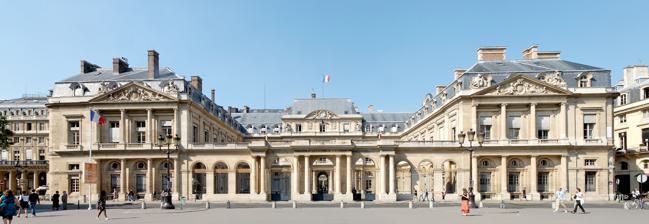
Building: Palais-Royal
Country: France
Year built: 1639
Palace and an associated garden located in the 1st arrondissement of Paris "Palais Royal" redirects here. For other uses, see Palais Royal (disambiguation) . Palais-Royal Entrance front of the Palais-Royal General information Location Paris , France Address 204 Rue Saint-Honoré , Place du Palais-Royal Current tenants Conseil d'État , Ministry of Culture , Constitutional Council Construction started 1633 Completed 1639 Renovated 1698–1700; 1719–1729; 1753–1779; 1782–1783; 1791–1793; 1828–1830 Client Cardinal Richelieu Design and construction Architect(s) Jacques Lemercier Jules Hardouin-Mansart Gilles-Marie Oppenord Pierre Contant d'Ivry Pierre-Louis Moreau Victor Louis Pierre Fontaine Charles Percier Website domaine-palais-royal.fr The Palais-Royal ( French: [pa.lɛ ʁwa.jal] ) is a former French royal palace located on Rue Saint-Honoré in the 1st arrondissement of Paris . The screened entrance court faces the Place du Palais-Royal, opposite the Louvre . Originally called the Palais-Cardinal , it was built for Cardinal Richelieu from about 1633 to 1639 by architect Jacques Lemercier . Richelieu bequeathed it to Louis XIII , before Louis XIV gave it to his younger brother, Philippe I, Duke of Orléans . As the succeeding Dukes of Orléans made such extensive alterations over the years, almost nothing remains of Lemercier's original design. The Palais-Royal is now the seat of the Ministry of Culture , the Conseil d'État and the Constitutional Council . The central Palais-Royal Garden (Jardin du Palais-Royal) serves as a public park; its arcade houses shops. History Palais-Cardinal The Palais-Cardinal, c. 1641 Originally called the Palais-Cardinal, the palace was the personal residence of Cardinal Richelieu . The architect Jacques Lemercier began his design in 1629; Construction commenced in 1633 and was completed in 1639. The gardens were begun in 1629 by Jean Le Nôtre (father of André Le Nôtre ), Simon Bouchard, and Pierre I Desgots , to a design created by Jacques Boyceau . Upon Richelieu's death in 1642 the palace became the property of the King and acquired the new name Palais-Royal . After Louis XIII died the following year, it became the home of the Queen Mother Anne of Austria and her young sons Louis XIV and Philippe, duke of Anjou , along with her advisor Cardinal Mazarin . From 1649, the palace was the residence of the exiled Henrietta Maria and Henrietta Anne Stuart , wife and daughter of the deposed King Charles I of England . The two had escaped England in the midst of the English Civil War and were sheltered by Henrietta Maria's nephew, King Louis XIV. The Palais Brion, a separate section near the rue de Richelieu to the west of the Palais-Royal, was purchased by Louis XIV from the heirs of Cardinal Richelieu. Louis had it connected to the Palais-Royal. It was at the Palais Brion that Louis had his mistress Louise de La Vallière stay while his affair with Madame de Montespan was still an official secret. Philippe I, Duke of Orléans Philippe de France, duc d'Orléans the younger brother of Louis XIV . Henrietta Anne was married to Louis' younger brother, Philippe I, Duke of Orléans in the palace chapel on 31 March 1661. After their marriage, Louis XIV allowed his brother and wife to use the Palais-Royal as their main Paris residence. The following year the new duchess gave birth to a daughter, Marie Louise d'Orléans , inside the palace. She created the ornamental gardens of the palace, which were said to be among the most beautiful in Paris. Under the new ducal couple, the Palais-Royal would become the social center of the capital. The palace was redecorated and new apartments were created for the Duchess's maids and staff. Several of the women who later came to be favourites to King Louis XIV were from her household: Louise de La Vallière , who gave birth there to two sons of the King, in 1663 and 1665; Françoise-Athénaïs, marquise de Montespan , who supplanted Louise; and Angélique de Fontanges , who was in service to the second Duchess of Orléans. The court gatherings at the Palais-Royal were famed all around the capital as well as all of France. It was at these parties that the crème de la crème of French society came to see and be seen. Guests included the main members of the royal family like the Queen Mother, Anne of Austria ; Anne, Duchess of Montpensier , the Princes of Condé and of Conti . Philippe's favourites were also frequent visitors. General site plan (1692) by François d'Orbay , showing the gardens as redesigned by André Le Nôtre around 1674 After Henrietta Anne died in 1670 the Duke took a second wife, the Princess Palatine , who preferred to live in the Château de Saint-Cloud . Saint-Cloud thus became the main residence of her eldest son and the heir to the House of Orléans , Philippe Charles d'Orléans known as the Duke of Chartres . The Palais Brion on the 1739 Turgot map of Paris The Académie Royale de Peinture et de Sculpture occupied the Palais Brion from 1661 to 1691 and shared it with the Académie Royale d'Architecture from 1672. The royal collection of antiquities was installed there under the care of the art critic and official court historian André Félibien , who was appointed in 1673. About 1674 the Duke of Orléans had André Le Nôtre redesign the gardens of the Palais-Royal. After the dismissal of Madame de Montespan and the arrival of her successor, Madame de Maintenon , who forbade any lavish entertainment at Versailles , the Palais-Royal was again a social highlight. In 1692, on the occasion of the marriage of the duke of Chartres to Françoise Marie de Bourbon , Mademoiselle de Blois , a legitimised daughter of Louis XIV and Madame de Montespan, the King deeded the Palais-Royal to his brother. The new couple did not occupy the northeast wing, where Anne of Austria had originally lived, but instead chose to reside in the Palais Brion. For the convenience of the bride, new apartments were built and furnished in the wing facing east on the rue de Richelieu . It was at this time that Philippe commissioned a Grande Galerie along the rue de Richelieu for his famous Orleans Collection of paintings, which was easily accessible to the public. Designed by the architect Jules Hardouin-Mansart , it was constructed around 1698–1700 and painted with Virgilian subjects by Coypel . The cost of this reconstruction totaled about 400,000 livres . Hardouin-Mansart's assistant, François d'Orbay , prepared a general site plan, showing the Palais-Royal before these alterations were made. Philippe II, Duke of Orléans When the Duke of Orléans died in 1701, his son became the head of the House of Orléans . The new Duke and Duchess of Orléans took up residence at the Palais-Royal. Two of their daughters, Charlotte Aglaé d'Orléans , later the Duchess of Modena , and Louise Diane d'Orléans , later the Princess of Conti , were born there. The duc d'Orléans' Council in 1716, with Cardinal Fleury sitting at the Palais-Royal. Gobelins tapestry overdoors are woven with the Orléans arms. At the death of Louis XIV in 1715, his five-year-old great-grandson succeeded him. The Duke of Orléans became Regent for the young Louis XV , setting up the country's government at the Palais-Royal, while the young king lived at the nearby Tuileries Palace . The Palais-Royal housed the magnificent Orleans Collection of some 500 paintings, which was arranged for public viewing until it was sold abroad in 1791. He commissioned Gilles-Marie Oppenord to redesign the apartments of the Duchess on the ground floor in 1716 and to decorate the Grand Appartement of the Palais Brion in the light and lively style Régence that foreshadowed the Rococo , as well as the Regent's more intimate petits appartements . Oppenord also made changes to the Grande Galerie of the Palais Brion and created a distinctive Salon d'Angle, which connected the Grand Appartement to the Grande Galerie along the rue de Richelieu (1719–20; visible on the 1739 Turgot map of Paris ). All of this work was lost, when the Palais Brion was demolished in 1784 for the construction of the Salle Richelieu , now hosting the Comédie-Française . Louis d'Orléans Palais-Royal on the 1739 Turgot map of Paris with the gardens as redesigned by Claude Desgots in 1729. The palace itself fronts on its small square. After the Regency, the social life of the palace became much more subdued. Louis XV moved the court back to Versailles and Paris was again ignored. The same happened with the Palais-Royal. Louis d'Orléans succeeded his father as the new duke of Orléans in 1723. He and his son Louis Philippe lived at the other family residence in Saint-Cloud, which had been empty since the death of the Princess Palatine in 1722. Claude Desgots redesigned the gardens of the Palais-Royal in 1729. Louis Philippe I In 1752 Louis Philippe I succeeded his father as the duke of Orléans. The Palais-Royal was soon the scene of the notorious debaucheries of Louise Henriette de Bourbon who had married to Louis Philippe in 1743. New apartments (located in what is now the northern section of the Rue-de-Valois wing) were added for her in the early 1750s by the architect Pierre Contant d'Ivry . She died at the age of thirty-two in 1759. She was the mother of Louis Philippe II, Duke of Orléans , later known as Philippe Égalité . A few years after the death of Louise Henriette, her husband secretly married his mistress, the witty marquise de Montesson , and the couple lived at the Château de Sainte-Assise where he died in 1785. Just before his death, he completed the sale of the Château de Saint-Cloud to Queen Marie Antoinette . Louis Philippe II Louis Philippe II, Duke of Orléans was born at Saint-Cloud and later moved to the Palais-Royal and lived there with his wife, the wealthy Louise Marie Adélaïde de Bourbon whom he had married in 1769. The duke controlled the Palais-Royal from 1780 onward. The couple's eldest son, Louis-Philippe III d'Orléans , was born there in 1773. Louis Philippe II succeeded his father as the head of the House of Orléans in 1785. Theatres of the Palais-Royal Plan of the Palais-Royal with the theatre in the east wing ( Blondel , Architecture françoise , 1754) The Palais-Royal had contained one of the most important public theatres in Paris, in the east wing on the rue Saint-Honoré (on a site just to the west of what is now the rue de Valois ). It was built from 1637 to 1641 to designs by Lemercier and was initially known as the Great Hall of the Palais-Cardinal . This theatre was later used by the troupe of Molière beginning in 1660, by which time it had become known as the Théâtre du Palais-Royal. After Molière 's death in 1673 the theatre was taken over by Jean-Baptiste Lully , who used it for his Académie Royale de Musique (the official name of the Paris Opera at that time). 1780 plan of the Palais-Royal with Moreau's opera house (1770–1781) The Opera's theatre was destroyed by fire in 1763, but was rebuilt to the designs of architect Pierre-Louis Moreau Desproux on a site slightly further to the east (where the rue de Valois is located today) and reopened in 1770. This second theatre continued to be used by the Opera until 1781, when it was also destroyed by fire, but this time it was not rebuilt. Moreau Desproux also designed the adjacent surviving entrance façades of the Palais-Royal. At the request of Louis Philippe II two new theatres were constructed in the Palais-Royal complex shortly after the fire. Both of these new theatres were designed by Victor Louis , the architect who also designed the shopping galleries facing the garden (see below). The first theatre, which opened on 23 October 1784, was a small puppet theatre in the northwest corner of the gardens at the intersection of the Galerie de Montpensier and the Galerie de Beaujolais . Initially it was known as the Théâtre des Beaujolais, then as the Théâtre Montansier, after which Victor Louis enlarged it for the performance of plays and operas. Later, beginning with the political turmoil of the Revolution , this theatre was known by a variety of other names. It was converted to a café with shows in 1812, but reopened as a theatre in 1831, when it acquired the name Théâtre du Palais-Royal , by which it is still known today. The Salle Richelieu , designed and constructed 1786–1790 by Victor Louis , became the theatre of the Comédie-Française in 1799. Palais-Royal (c. 1790) with Victor Louis' second theatre on the left and the rue de Valois replacing Moreau's opera on the right Louis Philippe II's second theatre was larger and located near the southwest corner of the complex, on the rue de Richelieu . He originally intended it for the Opera, but that company refused to move into it. Instead he offered it to the Théâtre des Variétés-Amusantes , formerly on the boulevard du Temple but since 1 January 1785 playing in a temporary theatre in the gardens of the Palais-Royal. This company changed its name to Théâtre du Palais-Royal on 15 December 1789, and later moved into the new theatre upon its completion, where they opened on 15 May 1790. On 25 April 1791 the anti-royalist faction of the Comédie-Française , led by Talma , left that company's theatre on the left bank (at that time known as the Théâtre de la Nation, but today as the Odéon ), and joined the company on the rue de Richelieu, which promptly changed its name to Théâtre Français de la rue de Richelieu. With the founding of the French Republic in September 1792 the theatre's name was changed again, to Théâtre de la République. In 1799 the players of the split company reunited at the Palais-Royal, and the theatre officially became the Comédie-Française, also commonly known as the Théâtre-Français, names which it retains to this day. Shopping arcades Galerie de Montpensier in the 18th century Perspective view of the royal palace from the garden side Louis Philippe II also had Victor Louis build six-story apartment buildings with ground-floor colonnades facing the three sides of the palace garden between 1781 and 1784. On the outside of these wings three new streets were constructed in front of the houses that had formerly overlooked the garden: the rue de Montpensier on the west, rue de Beaujolais to the north, and rue de Valois on the east. He commercialised the new complex by letting out the area under the colonnades to retailers and service-providers and in 1784 the shopping and entertainment complex opened to the public. Over a decade or so, sections of the Palais were transformed into shopping arcades that became the centre of 18th-century Parisian economic and social life. Though the main part of the palace ( corps de logis ) remained the private Orléans seat, the arcades surrounding its public gardens had 145 boutiques, cafés, salons, hair salons, bookshops, museums, and countless refreshment kiosks. These retail outlets sold luxury goods such as fine jewelry, furs, paintings and furniture to the wealthy elite. Stores were fitted with long glass windows which allowed the emerging middle-classes to window shop and indulge in fantasies. Thus, the Palais-Royal became one of the first of the new style of shopping arcades and became a popular venue for the wealthy to congregate, socialise and enjoy their leisure time. The redesigned palace complex became one of the most important marketplaces in Paris. It was frequented by the aristocracy, the middle classes, and the lower orders. It had a reputation as being a site of sophisticated conversation (revolving around the salons, cafés, and bookshops), shameless debauchery (it was a favorite haunt of local prostitutes), as well as a hotbed of Freemasonic activity . Designed to attract the genteel middle class, the Palais-Royal sold luxury goods at relatively high prices. However, prices were never a deterrent, as these new arcades came to be the place to shop and to be seen. Arcades offered shoppers the promise of an enclosed space away from the chaos that characterised the noisy, dirty streets; a warm, dry space away from the elements; and a safe-haven where people could socialise and spend their leisure time. Promenading in the arcades became a popular eighteenth century pastime for the emerging middle classes. From the 1780s to 1837, the palace was once again the centre of Parisian political and social intrigue and the site of the most popular cafés. The historic restaurant " Le Grand Véfour ", which opened in 1784, is still there. In 1786, a noon cannon was set up by a philosophical amateur, set on the Paris meridian , in which the sun's noon rays, passing through a lens, lit the cannon's fuse. The noon cannon is still fired at the Palais-Royal, though most of the ladies for sale have disappeared, those who inspired the Abbé Delille 's lines: Dans ce jardin on ne rencontre Ni prés, ni bois, ni fruits, ni fleurs. Et si l'on y dérègle ses mœurs, Au moins on y règle sa montre. ("In this garden one encounters neither meadows, nor woods, nor fruits, nor flowers. And, if one upsets one's morality, at least one may reset one's watch.") Design of 1781 by Victor Louis for the garden façade The garden surrounded by the arcades in 2005 The Cirque du Palais-Royal, constructed in the center of the garden, has been described as "a huge half-subterranean spectacle space of food, entertainments, boutiques, and gaming that ran the length of the park and was the talk of the capital." It was destroyed by fire on 15 December 1798. Inspired by the souks of Arabia, the Galerie de Bois, a series of wooden shops linking the ends of the Palais-Royal and enclosing the south end of the garden, was first opened in 1786. For Parisians, who lived in the virtual absence of pavements, the streets were dangerous and dirty; the arcade was a welcome addition to the streetscape as it afforded a safe place where Parisians could window shop and socialise. Thus, the Palais-Royal began what architectural historian Bertrand Lemoine [ fr ] describes as "l’Ère des passages couverts" (the Arcade Era), which transformed European shopping habits between 1786 and 1935. View of the Palais-Royal garden looking north in 1788 with the Cirque du Palais-Royal in the center Plan of the Palais-Royal in 1795 Palais de l'Égalité and the Revolution Galeries de bois at the Palais-Royal, by Theodor Josef Hubert Hoffbauer , lithograph, c. 1825 Palais-Royal Gardens: Illustration from an 1863 guide to Paris. Modern planting maintains the lawn, fountains, and trees. During the revolutionary period, Philippe d'Orléans became known as Philippe Égalité and ruled at the Palais de l'Égalité, as it was known during the more radical phase of the Revolution . He had made himself popular in Paris when he opened the gardens of the palace to all Parisians. In one of the shops around the garden Charlotte Corday bought the knife she used to stab Jean-Paul Marat . Along the galeries , ladies of the night lingered, and smart gambling casinos were lodged in second-floor quarters. The Marquis de Sade referred to the grounds in front of the palace in his Philosophy in the Bedroom (1795) as a place where progressive pamphlets were sold. Upon the execution of the Duke, the palace's ownership lapsed to the state, whence it was called Palais du Tribunat. The Comédie-Française , the state theatre company, was reorganised by Napoleon in the décret de Moscou on 15 October 1812, which contains 87 articles. Bourbon restoration to Second Empire Duke of Orléans leaving the Palais-Royal to go to the city hall, 31 July 1830, two days after the July Revolution After the Restoration of the Bourbons , at the Palais-Royal the young Alexandre Dumas obtained employment in the office of the powerful Duke of Orléans , who regained control of the palace during the Restoration. The Duke had Pierre-François-Léonard Fontaine draw up plans to complete work left unfinished by the Duke's father. Fontaine's most significant work included the western wing of the Cour d'Honneur, the Aile Montpensier, and with Charles Percier , what was probably the most famous of Paris's covered arcades, the Galerie d'Orléans, enclosing the Cour d'Honneur on its north side. Both were completed in 1830. The Galerie d'Orléans was demolished in the 1930s, but its flanking rows of columns still stand between the Cour d'Honneur and the Palais-Royal Garden. Following the July Revolution of 1830 when the Duke of Orléans ascended the throne as Louis-Phillipe I, the palace remained the principal residence of the new monarch. In the Revolution of 1848 , a Paris mob attacked and looted the royal residence Palais-Royal, particularly the art collection of King Louis-Philippe. During the Second French Republic , the palace was briefly renamed the "Palais-National". During the Second French Empire of Napoleon III , the Palais-Royal became home to the cadet branch of the Bonaparte family, represented by Prince Napoléon-Jérôme Bonaparte , Napoleon III's cousin. A lavish dining room was constructed in the Second Empire style , and is now known as the Salle Napoleon of the Council of State. During the final days of Paris Commune , on May 24, 1871, the palace, seen as a symbol of aristocracy, was set afire by the Communards, but suffered less damage than other government buildings. As a result, it became the temporary (and later permanent) home of several state institutions, including the Conseil d'Etat , or State Council. The Palais-Royal today Palais-Royal, Paris: 1. Ministère de la Culture - 2. Conseil constitutionnel - 3. Conseil d'État - 4. Comédie-Française - 5. Théâtre éphémère - 6. Colonnes de Buren - 7. Théâtre du Palais-Royal Today, the Palais-Royal is the home of the Conseil d'État , the Constitutional Council , and the Ministry of Culture . South façade The south front of the Palais-Royal, with the Conseil d'Etat (Council of State) in the center The buildings of the Palais-Royal face south to the Place du Palais-Royal and the Louvre across the Rue de Rivoli . The central part of the palace is occupied by the Conseil-d'État, or State Council. It has three floors, and is topped by a low cupola and a rounded pediment filled with sculpture. Two arched passages under the central building lead to the Courtyard of Honor behind. In the east wing, to the right, are offices of the Ministry of Culture and Communication. The two wings of the building have triangular fronts filled with sculpture, inspired by classical architecture and typical of the Louis XIV style . Sculpture of the Pediment of the Council of State Sculpture of the south front, by Augustin Pajou On the west side of the Council building is Place Colette , and the Salle Richelieu of the Comédie Française . Behind that are the offices of the Constitutional Council. On the left side of the Salle Richelieu is another small square, Place André Malraux. Council of State Napoleon on the Stairway of Honor (1807) Stairway of Honor of the Conseil d'Etat, with trompe l'oeil painting of an arch and statue on first floor Dome over the Stairway of Honor with gilded bursting pomegranate emblems of Philippe d'Orléans Salle Napoleon, decorated 1858-60 for Ministry of Colonies of Napoleon III General Assembly Chamber of the Council of State Murals of the General Assembly Chamber, depicting France at work Tribunal of Conflicts of the Council of State Trompe l'oeil ceiling of the Tribunal of Conflicts The Council of State , created by Napoleon in 1799, inherited many of the functions of the earlier Royal Council , acting both as a consultant to the government and a kind of Supreme Court. It was installed in the Palais-Royal in 1875. The Conseil has its own courtyard, facing out onto the Place du Palais-Royal and the Rue de Rivoli. Inside is the grand horseshoe stairway of honor, which curves upward along the walls to the landing on the first floor. It is decorated with theatrical effects, including ionic columns, and blind arches giving the illusion of bays. A trompe-l'oeil painting in an archway appears to give a view of a classical statue, above which putti hold wreathes around a bust of Cardinal Richelieu . The stairway was made by Pierre Contant d'Ivry in 1765. The most lavish room of the Council is the Hall of the Tribunal of Conflicts, a kind of courtroom installed in the former dining room of Duchess of Orleans, built by the architect Pierre Contant d'Ivry in 1753. It still preserves much of its original decoration, with pilasters and columns, and decorative medallions of putti representing the four seasons and the four elements. The ceiling has a trompe l'oeil painting from 1852 depicting a balustrade and a view of the sky. The General Assembly chamber was first a chapel, then, under Price Napoleon, a gallery of paintings. It has been changed more than any of the other rooms in the Council. At one end is a long table, with a seat in the center for the Vice President of the Assembly, who chairs the meetings, and the six presidents of the sections of Council. The decoration of the room is particularly rich and varied, with medallions and cameos and allegorical paintings illustrating the various codes of law and the administrative departments. Below these are four more recent large murals, installed between 1916 and 1926, on the theme of France at Work. They depict agriculture (workers in the fields), commerce (the Port of Marseilles), urban labor (Paris workers maintaining the Place de la Concorde ), and intellectual labor. Ministry of Culture Wing occupied by the Ministry of Culture Salon Jerome of the Ministry of Culture. named after Napoleon's brother Office of the Minister of Culture The office of the French Minister of Culture is located in the Palais-Royal, in an apartment originally built for the Duke and Duchess of Orleans in 1820, and later occupied by Jérôme Bonaparte in the 1850s. The gilded and highly decorated salon of Jérôme, the younger brother of Napoleon, features sculpture, torchieres and other decoration originally in the throne room of the Tuileries Palace . Constitutional Council Stairway to the Constitutional Council Office of the President of the Constitutional Council Meeting room of the Constitutional Council Petit Salon of the Constitutional Council The Oratory, created by Princess Marie Clothilde The Constitutional Council occupies an apartment of the palace that was originally built between 1829 and 1831 for the Duke of Chartres , the eldest son of King Louis-Philippe, though he chose to live instead in the Tuileries Palace. After 1859 it was the home of Prince Napoléon Bonaparte the second son of Jérôme Bonaparte, youngest brother of Napoleon I, and his wife, Princess Maria Clotilde of Savoy . The decor made by Fontaine comes from that period. The grand stairway has two flights of stairs, each with a landing, while the first floor is surrounded by Ionic columns and topped with caisson vaults. Light comes from skylights in the vaults, reflected by rows of mirrors. A marble bust representing Rome, which originally was in the collection of Cardinal Richelieu, decorates the stairway landing. A modern addition is the chandelier made by Claude Lalanne and installed in 1999. The meeting room of the council, the dining room of Prince Napoleon and Marie Clotilde, was made after 1860 by the state architect Pierre Prosper Chabrol with murals in the style of ancient Pompei . One unusual feature of the apartment is the small, windowless oratory, a small place for prayer, with a statue of the Virgin, and walls covered with red and gold fabric, made for Marie Clotilde next to the bedroom. It was restored to its original appearance in 1980. Courtyard of Honor Courtyard of Honor, with installation of columns by Daniel Buren Homage to Arago plaque, making the Paris meridian Courtyard of Honor, with the spheres of the Palais-Royal fountain visible. Behind the Council of State, and separated from the gardens by two rows of columns, which once were part of the Gallery of Orleans, is another courtyard, the Courtyard of Honor, which was created in the 18th century on a foundation made by Victor Louis . Three arcades in the center of the Council building mark the passageway to the front side of the building. The façade facing the courtyard has pairs of Ionic columns topped by a balustrade, decorated with four classical statues, each three meters high, representing Mars, Apollo, and allegorical figures of Prudence and Liberality by the sculptor Augustin Pajou , which had been featured at the Paris Salon of 1769. On the other side of the balustrade are later statues of Commerce and Navigation and figures of Science, Agriculture, by Antoine Gerard , made in about 1830. In 1985-86 the Ministry of Culture sponsored two sculptural works in the courtyard; the first, called "Photo-Souvenir - Les Deux Plateaux", by Daniel Buren , consists of short columns of various sizes arranged across the courtyard. The idea is to create two virtual platforms, without floors; the columns vary in height because of differences in height of the illusionary platforms; some of the column rows are purely horizontal, aligned to the height of the column bases of the gallery of Orleans, while the smaller columns all rise to the elevation of a lower non-existent platform; their variation in height is caused by the difference of elevation in parts of the courtyard. Each column has vertical bands of black and white. The second work is composed of two fountains by sculptor Pol Bury , located within the roofless Gallery of Orleans, which separates the courtyard from the gardens. It consists of two square basins each containing seventeen polished metal spheres of different sizes, with water flowing around them. The polished spheres reflect the architecture of the arcades around them. A third work, commissioned in 1994 is by the Dutch artist Jan Dibbets , passes through the courtyard of the Palais-Royal. It is called "Homage to Arago", and is a tribute to the French mathematician François Arago , who first conceived the Paris meridian , the north–south line passing through the center of Paris which marked the prime meridian (rather than Greenwich ) on French maps. The work consists of one hundred thirty-five brass small brass plaques with the name "Arago" fixed on the pavement on a line which passes through the Palais-Royal, and extends on the same axis to the north and south across Paris. Gardens The noon cannon in the bowling green, triggered by the noontime sun Fountain in the gardens Paul Lemoyne, The Shepherd and the Goat (1830), marble Gardens of the Palais-Royal The Alley of Colette The first garden of the Palais was planted by Cardinal Richelieu in 1629, where the Court of Honor is today. In 1633, Richelieu obtained authorisation to extend the garden northeast into the land occupied by the obsolete medieval city walls of Paris. He also received permission to sell forty-five building sites around the garden. The new garden site was 170 meters by 400 meters, making it the third largest garden in Paris, after the Tuileries Garden and Luxembourg Garden . The new garden featured long alleys shaded by trees, elaborate parterres and flower beds, a fountain in the centre, and a circular water basin at the north end. The master hydraulics engineer Jean-Baptiste Le Tellier designed the fountain, which, like the Louvre Palace , took its water from the La Samaritaine pump on the Seine . The garden was redesigned several times, notably in 1674 by André Le Nôtre , and his nephew Claude Desgots in 1730. In 1817, under Charles X of France , the main water basin was enlarged to twenty-five meters in diameter, and the longitudinal parterres were remade in 1824. In 1992 the landscape gardener Mark Rudkin created new lawns and flower beds, termed "Salons of greenery", with seasonal flowers enclosed by grills covered with climbing plants. The garden was classified as a French historical monument in 1920, followed by the rest of the Palais-Royal in 1994. A small cannon was installed in the middle of the bowling green at the north end of the garden in 1786. It fired a shot each day at noon, regulated by an ingenious mechanism that used a magnifying lens pointed at the sun's noontime position to light the match which fired the gunpowder. Between 1891 and 1911, the official noontime in France was defined by the cannon shot. It was stolen in 1998, but recovered and returned to its place in 2002. The two major alleys of the gardens are named for two of the famous 20th-century residents of the neighbouring buildings, the writers Colette and Jean Cocteau . Town houses Unified façade of town houses overlooking garden Colette's town house entrance at 9 rue de Beaujolais Near the end of the 18th century the architect Victor Louis designed rows of town houses on three sides of the garden, which extend 275 meters on the east and west and about one hundred meters on the north. Each has a gallery and boutiques on the ground floor, topped by an entresol, then residential floors. The entrances are on the streets outside the palace. Louis artfully merged the façades of the houses facing the garden together, giving each wing the appearance of a single long building. The unified sculptural decoration of the façades features classical pilasters, balustrades and bas-relief sculpture. At first the town houses were rented, but between 1787 and 1790, as the Revolution began, their owner, the Duke of Chartres, sold sixty-seven houses. Colette occupied the entresol of the house at number 9 rue de Beaujolais in 1927, then moved to the first floor from 1938 until 1954. Her friend, the film-maker and writer Jean Cocteau lived on the other side, at 36 rue de Montpensier. They regularly had breakfast together at the Le Grand Vefour restaurant in the arcades. The two alleys in the garden are now named after them. Galleries Galerie of Montpensier today Gallery of the Court of Honor, formerly part of Gallery d'Orleans Gallery of Beaujolais The six-story buildings that surround the gardens on three sides have galleries on the ground floor containing shops and restaurants The garden galleries were constructed 1781–1784 to the designs of the Victor Louis . On the west side is the Montpensier Gallery, on the north, the Beaujolais Gallery, and to the east, the Valois Gallery. Traversing the south side of the garden are two parallel colonnades, remnants of the former covered Galerie d'Orléans (demolished in 1930). They stand between the court of honor and the garden. Restaurants - Le Grand Véfour The Restaurant Le Grand Véfour , opened in 1784 as the Café de Chartres Ceiling of the Restaurant Grand Véfour The Palais-Royal was famous for its restaurants, particularly following the French Revolution, when chefs of aristocratic families who had fled France opened their own restaurants. One surviving restaurant from this period is Le Grand Véfour , It opened in 1784 as the Café de Chartres. In the 20th century it was a favorite dining spot for Colette and Jean Cocteau , and preserves much of its original decor. Theater of the Comédie Française The Salle Richelieu , principal theater of the Comédie-Française The grand staircase Balconies of the Salle Richelieu Ceiling of the Pierre Dux salon of the foyer Mirrors of the foyer multiply the space The Salle Richelieu , now the principal theater of the Comédie Française , was designed by Victor Louis and completed in 1786. It was inaugurated on 15 May 1790. The theater was extensively remodelled over the years; only the exterior walls and columns of the peristyle of the original theater survive, but the reconstructions have preserved the original plan and style. The site was quite small for such a large theater, 44 by 32 metres, so Louis was compelled to stack the seven levels of the theater directly on top of the vestibule on the ground floor. The auditorium of the theater is in the form of an oval. Four stairways serve the seven levels. Balconies, loges and galleries fill the different levels. Four massive columns frame the stage. The hall is covered by a large cupola supported by pendentives and decorated with frescoes, The interior is lavishly decorated in blue and green ornamented with gold, colors traditionally associated in the 18th century with classical theatres. Louis built the cupola with a metallic framework, which saved the structure when a fire struck the theater in 1900. The theater today can hold 2,000 spectators. Théâtre du Palais-Royal Statues of cariatides decorate boxes next to the stage The Théâtre du Palais-Royal The Théâtre du Palais-Royal is located on the northwest corner of the Palais-Royal, in the Galerie de Montpensier at its intersection with the Galerie de Beaujolais. It has 750 seats. The first theatre was built in 1784 by Victor Louis for the marionette theater of the Count of Beaujolais on its first floor. This was purchased in 1789 by the theatrical producer Mademoiselle Montansier , who had Louis rebuild it in 1791 into a larger variety theater, called the Montpensier-Variétés. The scandalous varieties of entertainment, and frequentation by prostitutes, who sought clients in the galleries of the Palais-Royal, led to the theater being closed down in 1806. In 1831, under the new regime of King Louis-Philippe , it was rebuilt and reopened as a legitimate theater, staging the plays of Victorien Sardou and Eugene Labiche among others. Concerns about theater fires caused the reconstruction in 1887 of the façade, with elaborate tiers of cast-iron fire escapes and polychrome ceramics. The architect of the façade was Paul Sédille , who also designed the interior of the Printemps department store (1881–89). The theatre is now classified as a French historical monument. Gallery Garden-side view with the columns of the former Galerie d'Orléans Dancers of the Nathalie Pernette company perform her dance piece La Figure du Baiser in May 2017 within the Columns of Buren at the Palais-Royal. See also History of parks and gardens of Paris Hôtel de Rambouillet Suzanne Lagier Louvre Palace Tuileries Palace References Notes